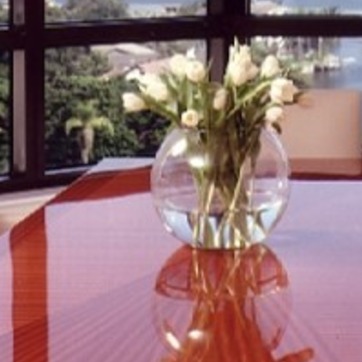
Material: glass